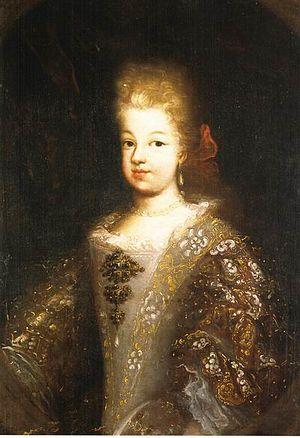
Marie-Louise-Gabrielle de Savoie fut reine d'Espagne, de Sicile, de Sardaigne et de Naples, duchesse de Milan, de Brabant, de Luxembourg et de Limbourg, ainsi que comtesse de Flandre et de Hainaut par son mariage avec le roi Philippe V. Surnommée par ses sujets « La Savoyana », elle fut très aimée en Espagne.
Charles Auguste d'Allonville de Louville, connu comme le marquis de Louville, né le 16 mai 1664 à Louville et mort le 20 août 1731, est un homme politique français. Favori de Philippe V, qui accède au trône d'Espagne en 1700, il devient chef de la maison française et gentilhomme de la Chambre. En 1701 et 1702, préconisant une présence forte de la France dans les affaires espagnoles, il exerce une grande influence sur Philippe V, sur les Français de la cour d'Espagne et sur les conseillers versaillais en relation avec lui. Il est disgracié en 1703.
Liste des comtes de Hainaut
Les conjoints des souverains de Sicile ont pour la plupart partagé le titre de leur époux ; à une exception près, le monarque était un roi et son épouse prenait de façon systématique le titre de reine. Le seul cas de reine régnante est Marie Iʳᵉ et son mari fut un roi consort de Sicile, avant de lui succéder à son veuvage.